IAG Guardian

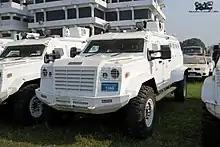
Guardian APC of Bangladesh Police.

The IAG Guardian was used by Kurdish Military Forces in Iraq and the Syrian Democratic Forces in Syria, it showed combat capabilities by protecting soldiers in operations.